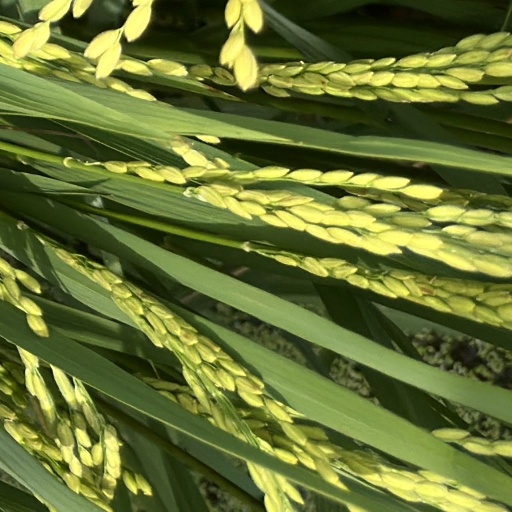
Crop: rice